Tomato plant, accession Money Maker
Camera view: bottom (45 deg); turntable rotation: 180 degrees
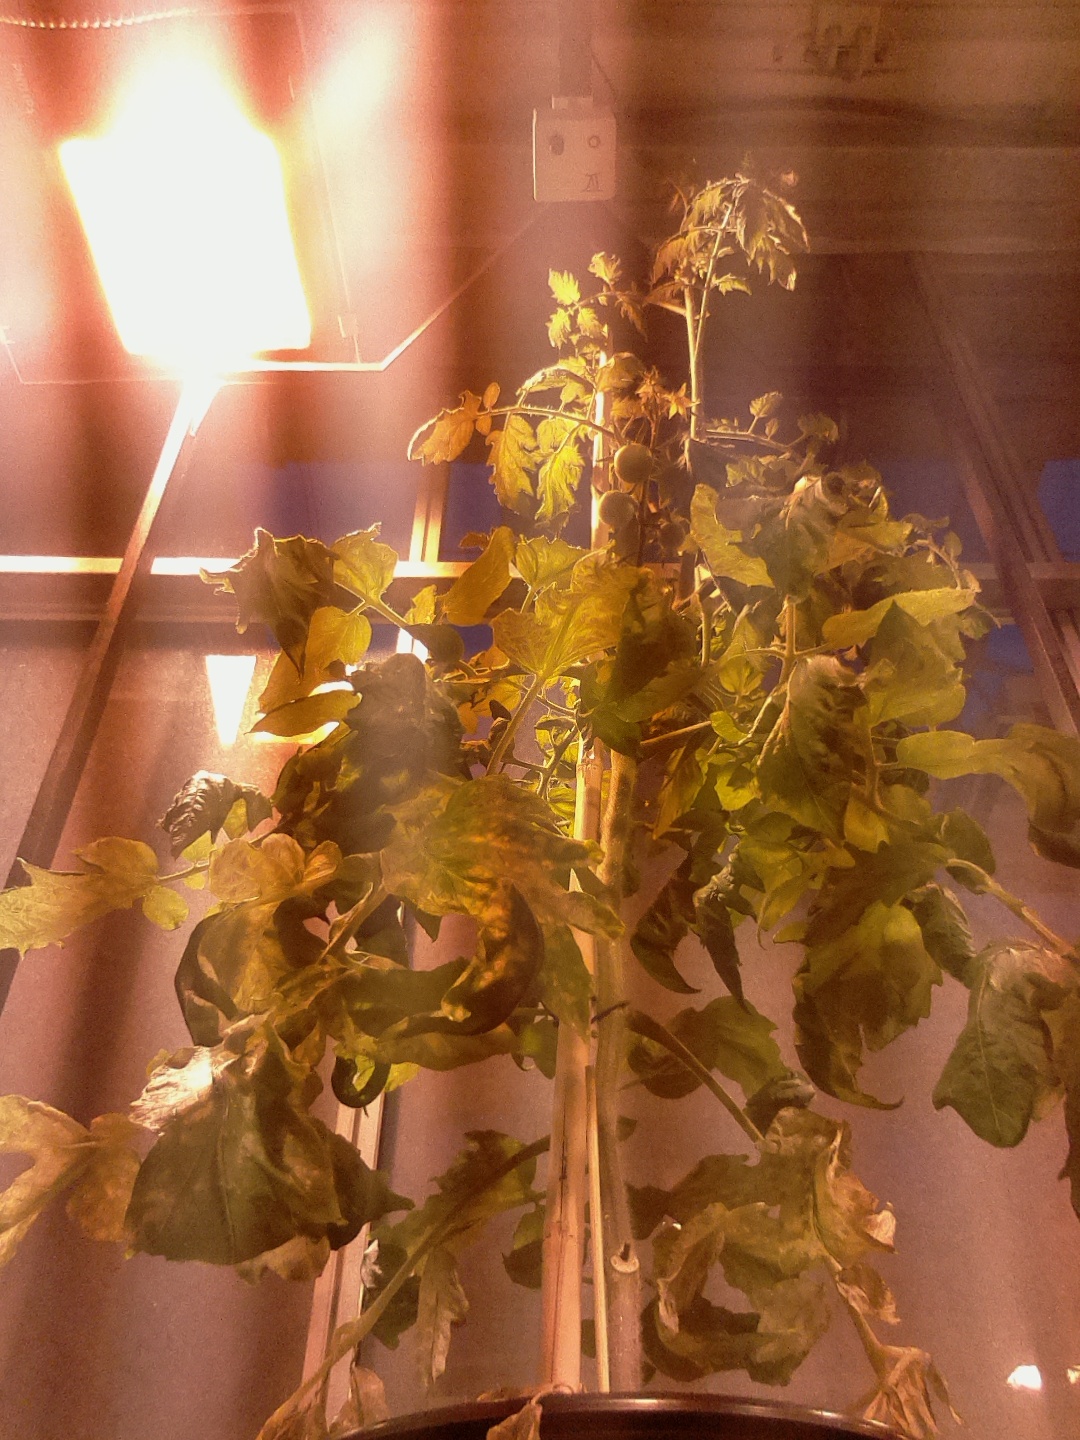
BBCH growth stage 71: 10%-20% of final fruit size